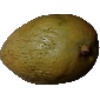
Label: Papaya 1